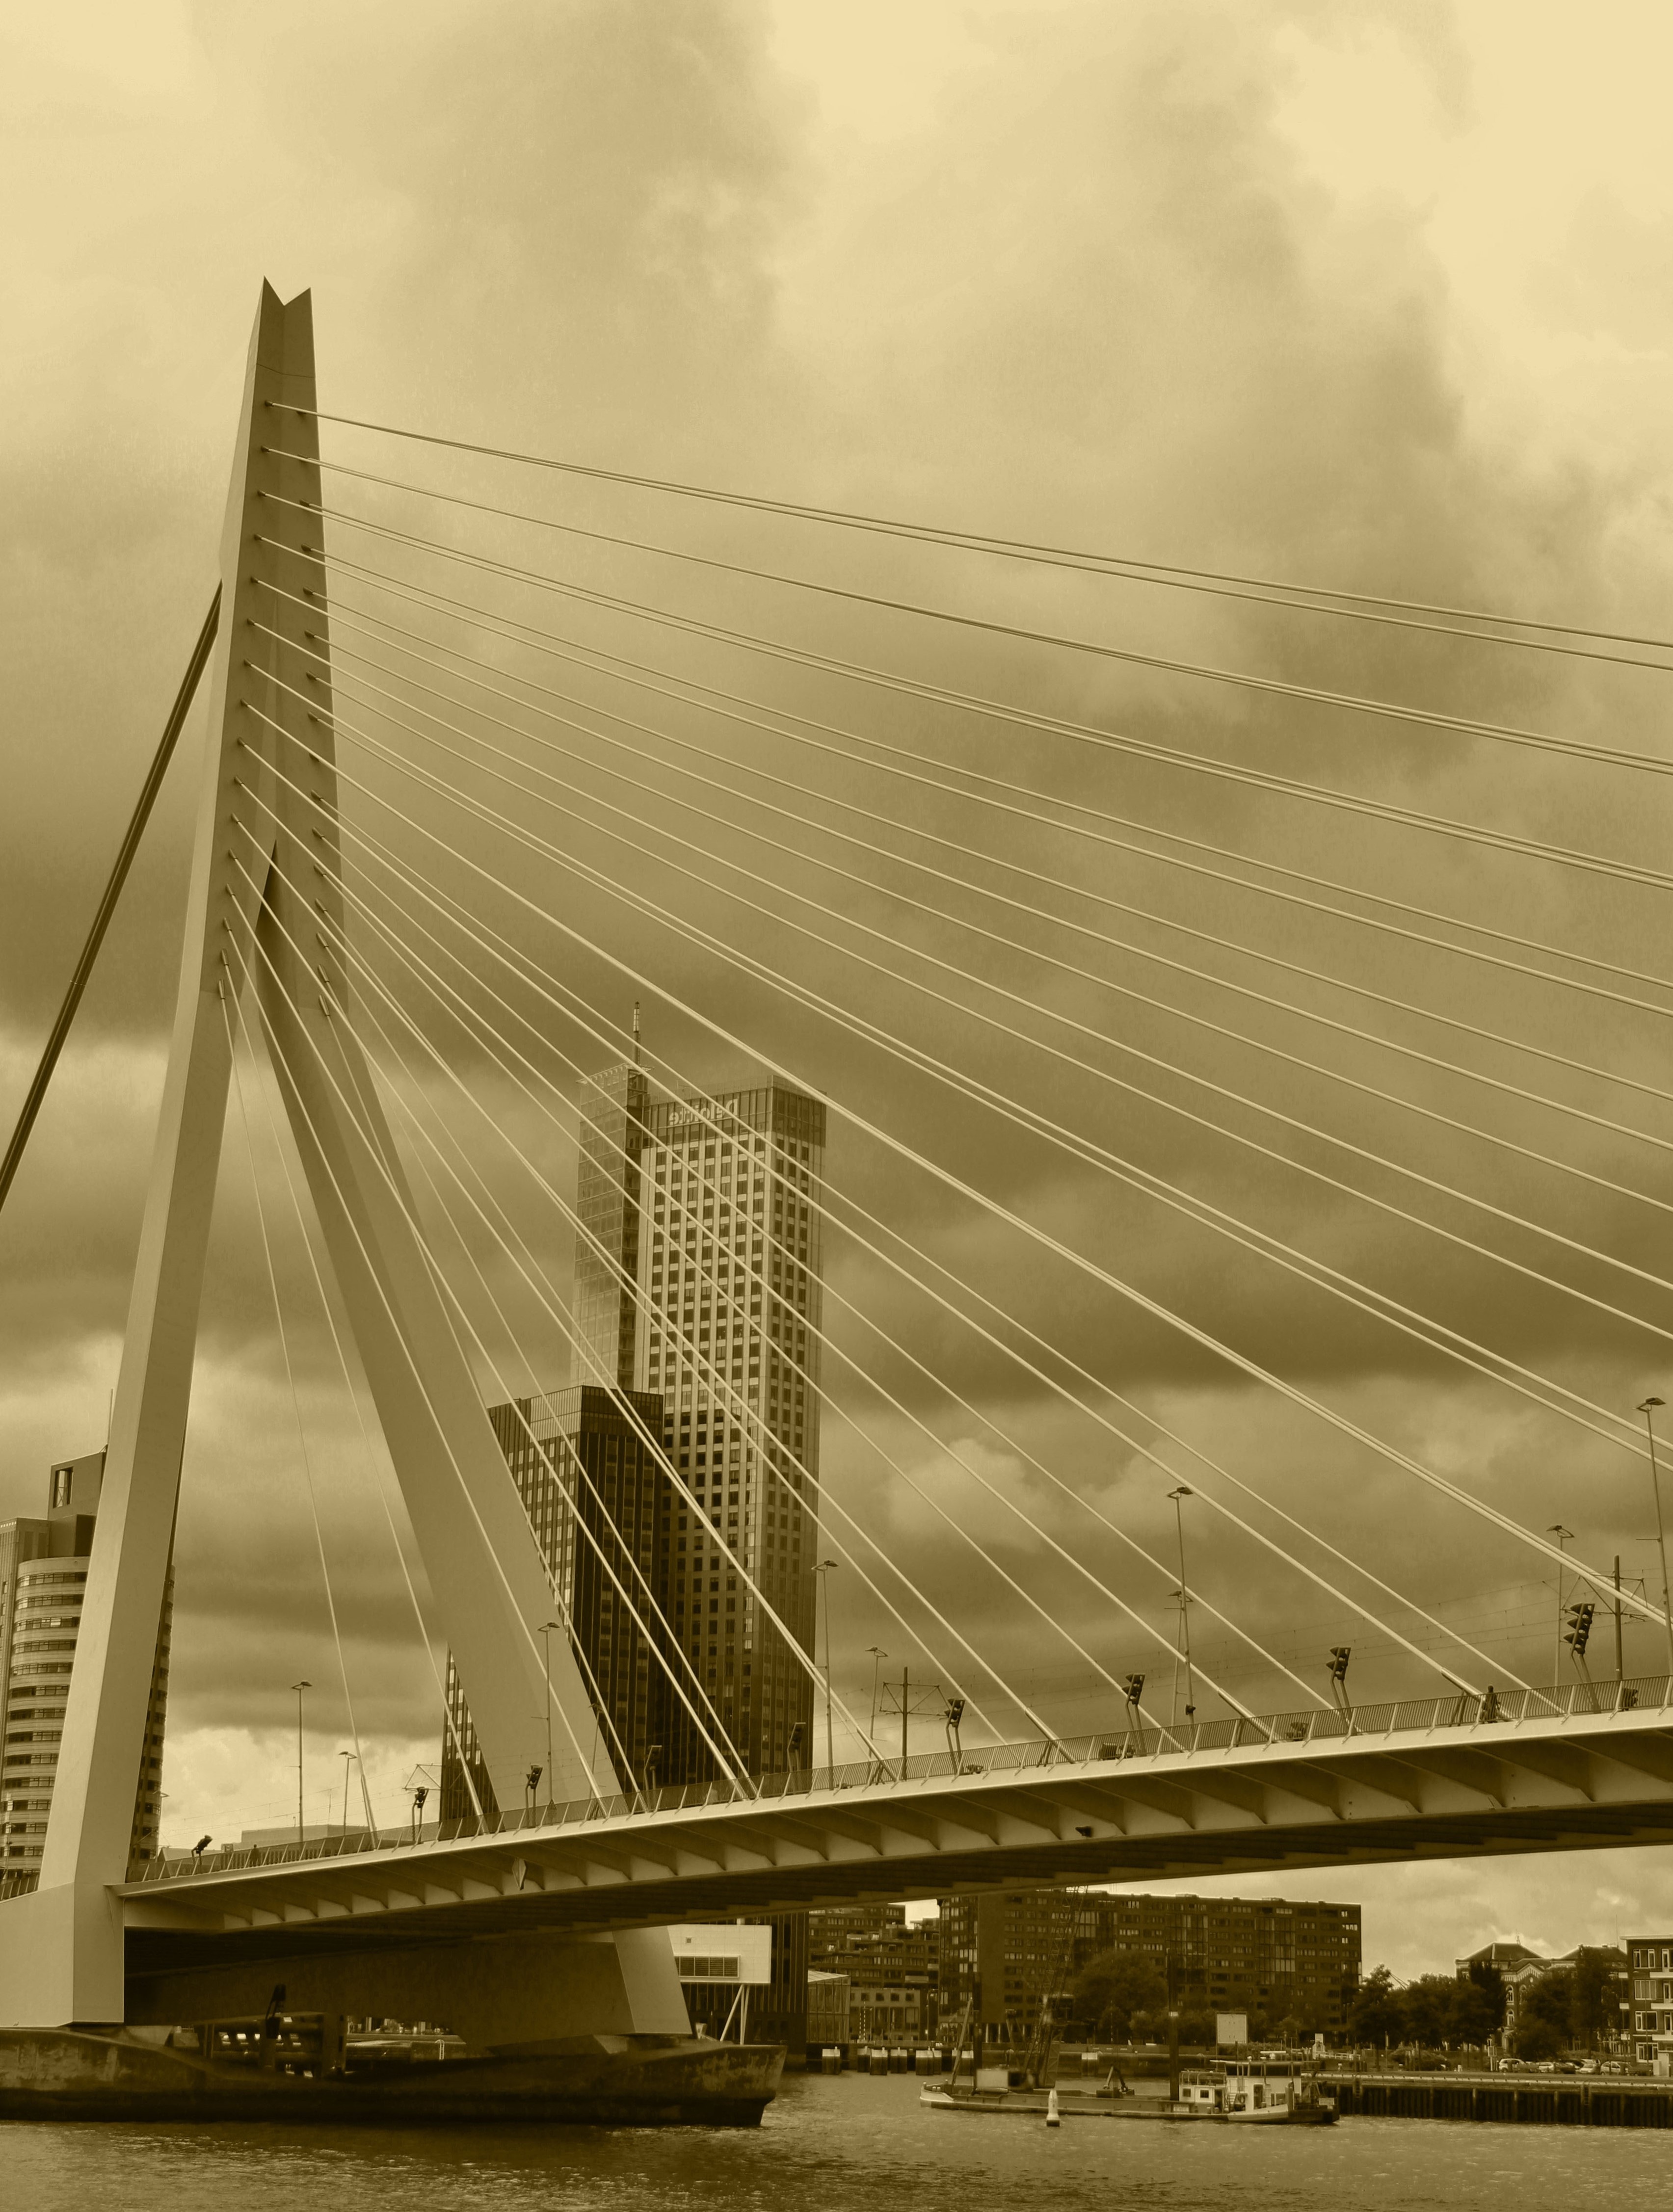
black and white, architecture, bridge, skyscraper, mystical, cityscape, busy, line, landmark, monochrome, transition, shape, erasmus bridge, cable stayed bridge, monochrome photography, nonbuilding structure